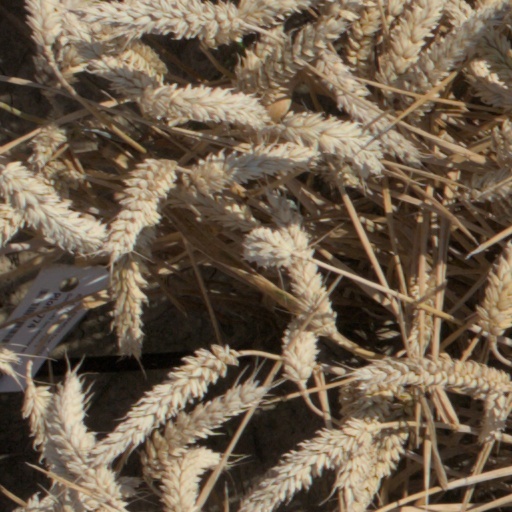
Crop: wheat